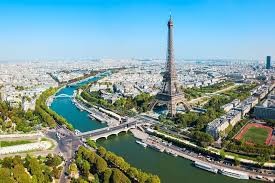
Landmark: Eiffel Tower